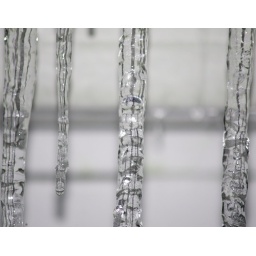
Icicles formed over the back door of the house